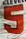
Number: 5